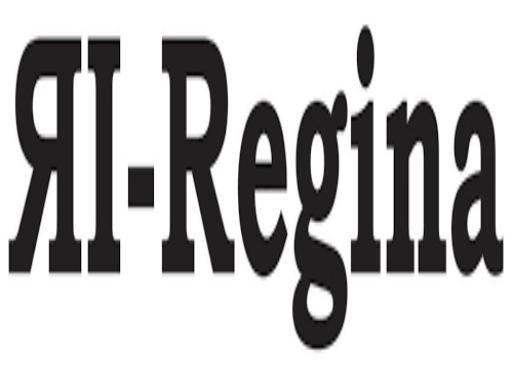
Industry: Clothes